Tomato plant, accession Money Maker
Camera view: vertical (180 deg); turntable rotation: 240 degrees
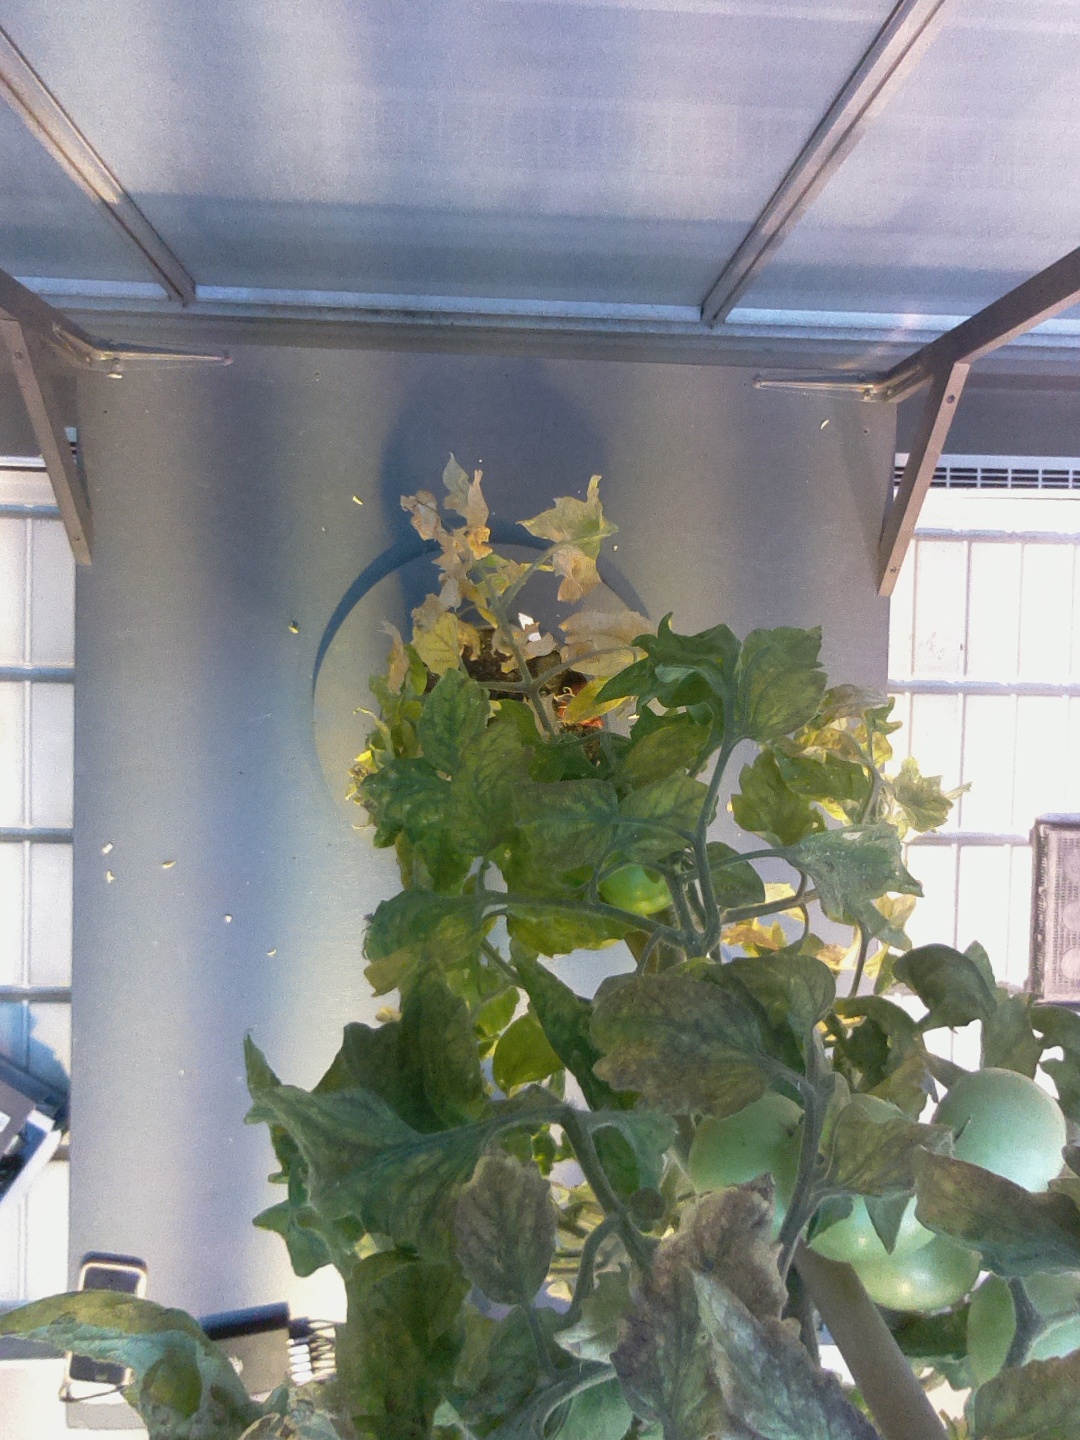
BBCH growth stage 79: 90% -100% of final fruit size